EIF-W2 protein domain

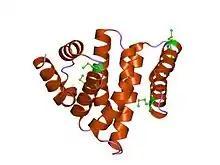
crystal structure of the catalytic fragment of eukaryotic initiation factor 2b epsilon

In molecular biology, the protein domain eIF4-gamma/eIF5/eIF2-epsilon is a family of evolutionarily related proteins. This domain is found at the C-terminus of several translation Initiation factors. It was first detected at the very C-termini of the yeast protein GCD6, eIF-2B epsilon, and two other eukaryotic translation initiation factors, eIF-4 gamma and eIF-5 and it may be involved in the interaction of eIF-2B, eIF-4 gamma, and eIF-5 with eIF-2.